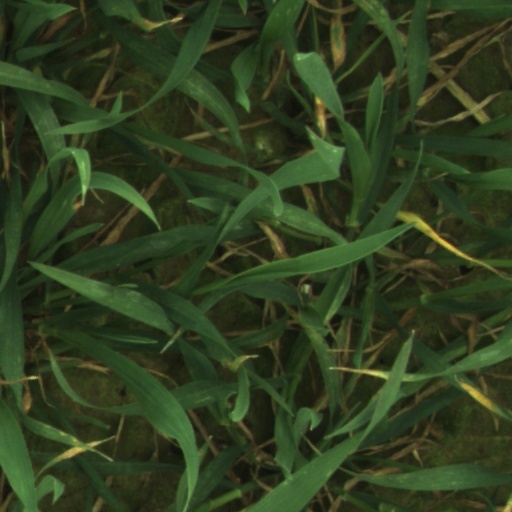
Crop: wheat